Simon Rottmanner

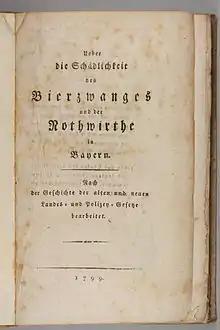
"Ueber die Schädlichkeit des Bierzwanges und der Nothwirthe in Bayern", 1799

Among his works was an anonymously published discussion of Bavarian laws limiting home-brewing, and their economic and social effects, "Ueber die Schädlichkeit des Bierzwanges und der Nothwirthe in Bayern" (1799).